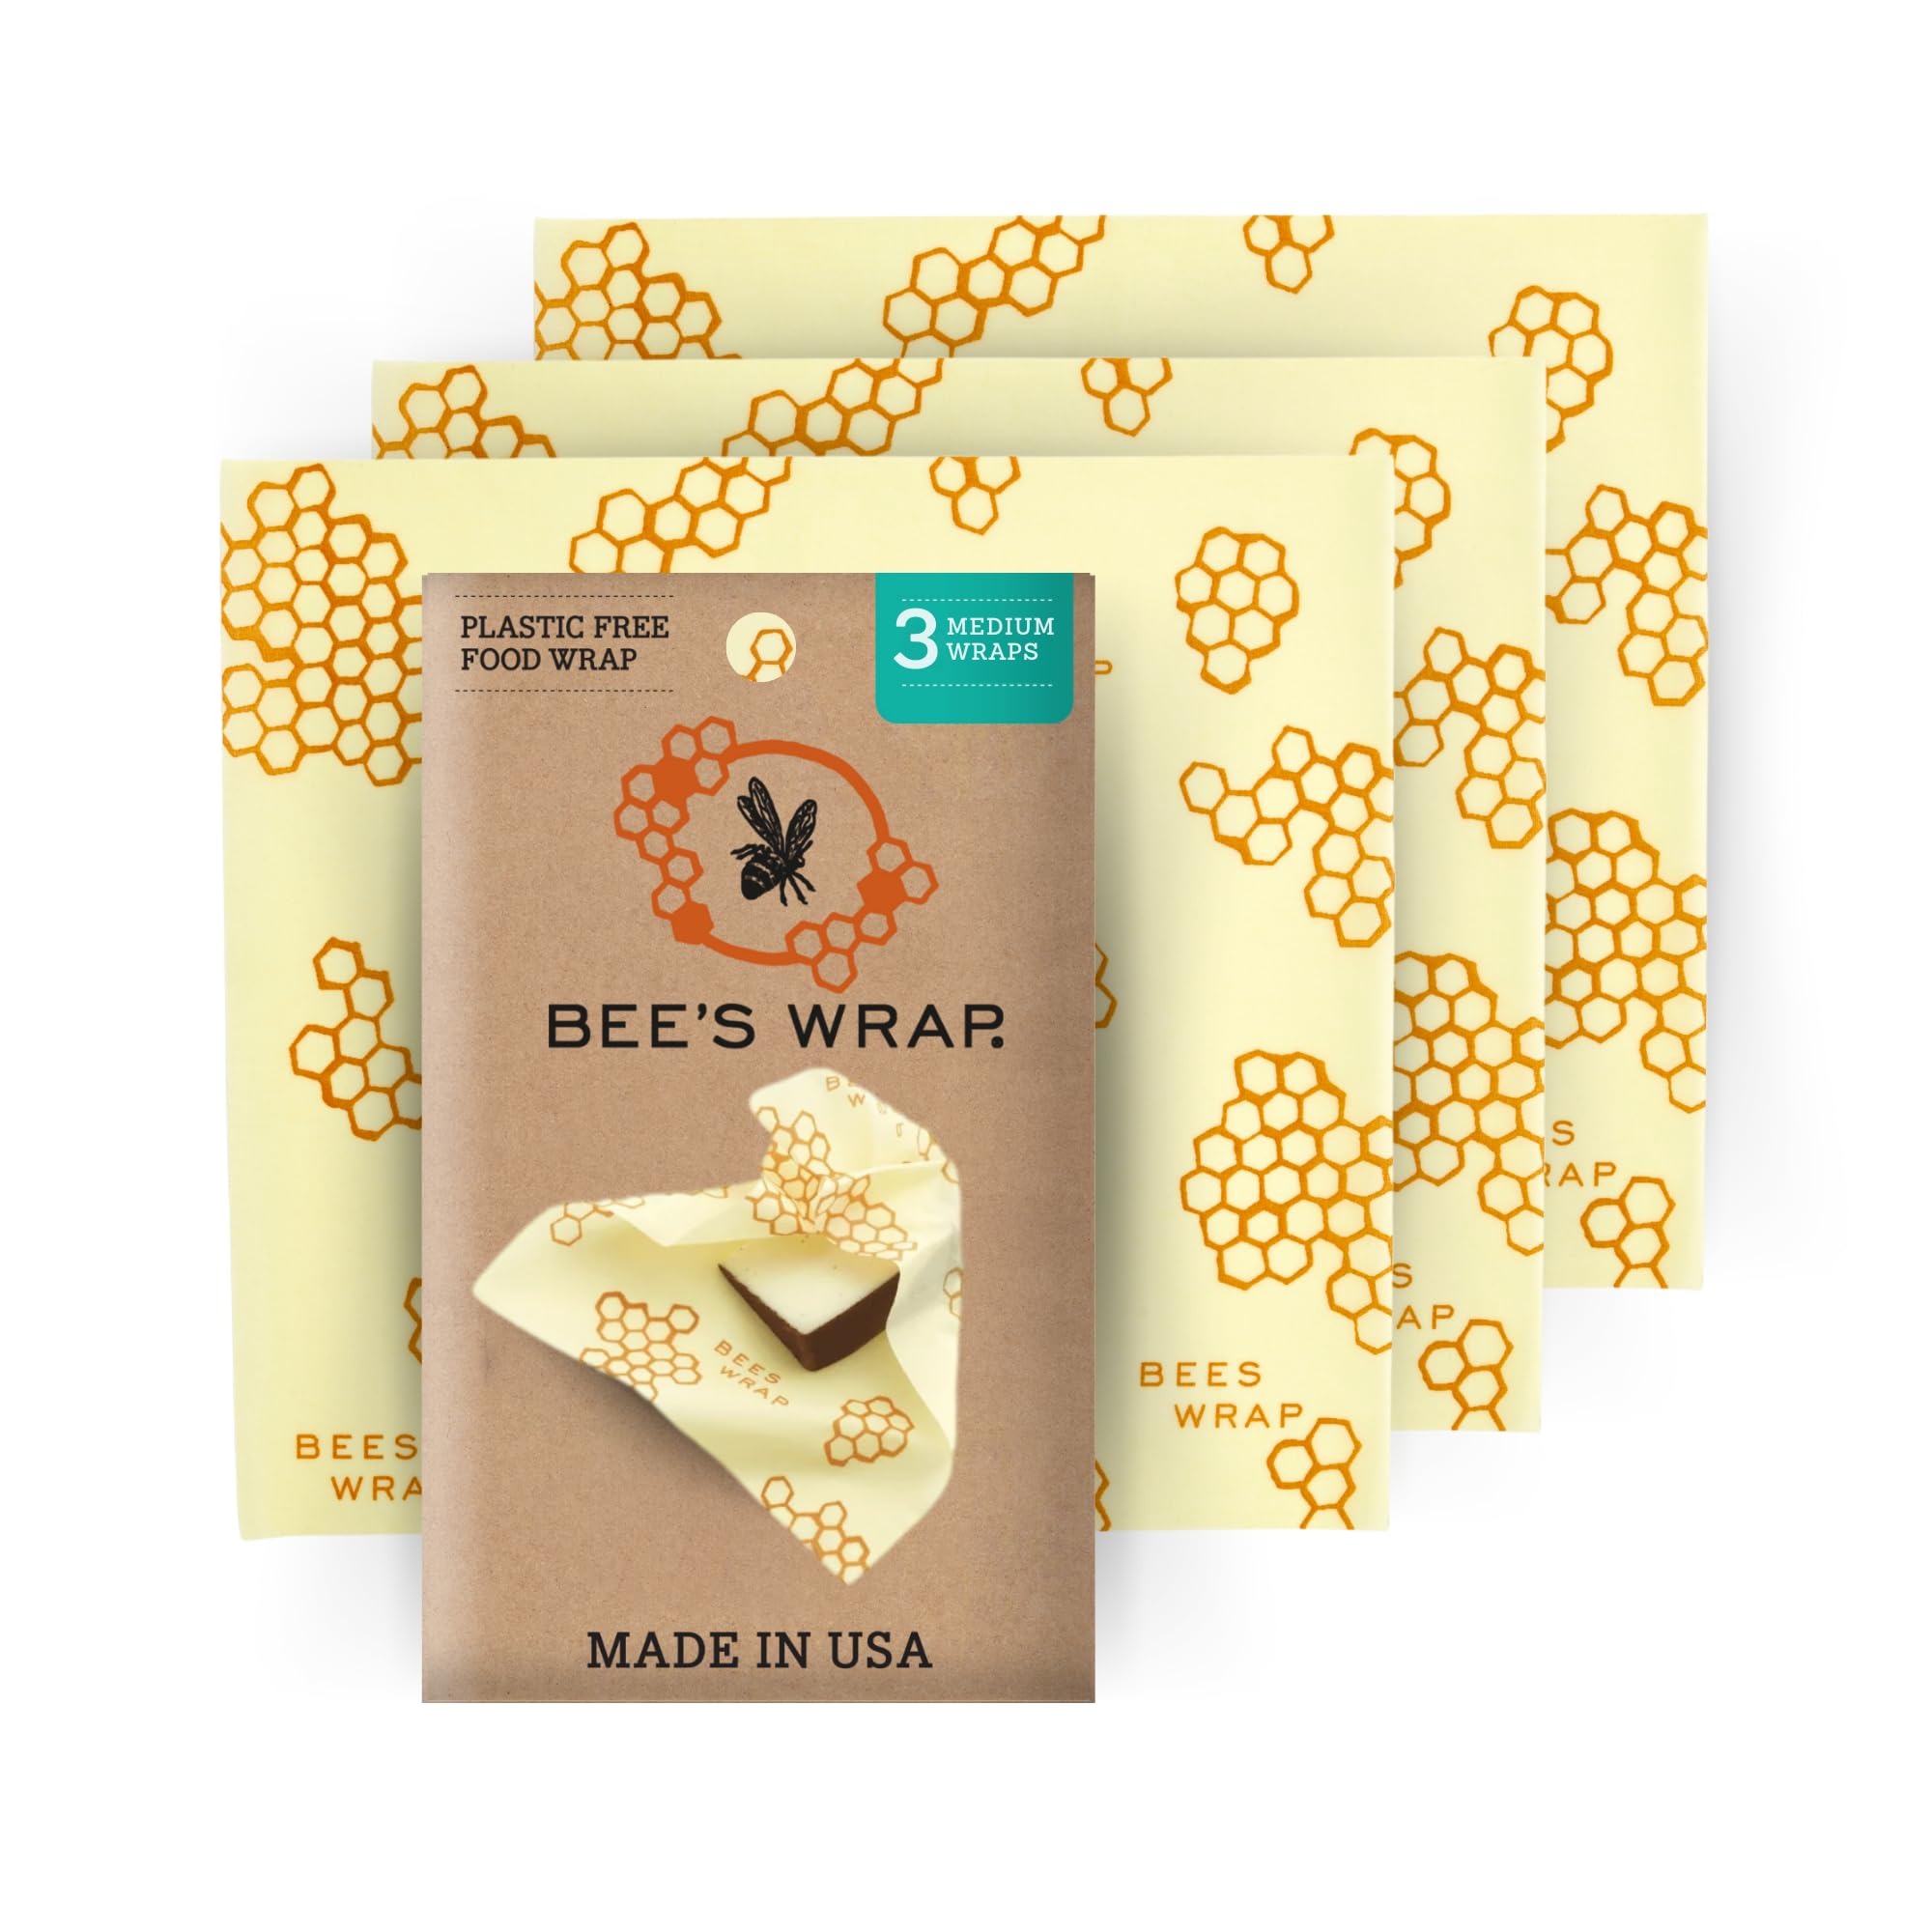
Item Name: Bee's Wrap Reusable Beeswax Food Wraps Made in the USA, Eco Friendly Beeswax Wrap for Food, Sustainable Organic Cotton, 3 Pack of Medium Wraps, Honeycomb Pattern
Bullet Point 1: ECO FRIENDLY REUSABLE FOOD WRAPS are here to eliminate single-use plastic wrap from your kitchen. The green alternative to plastic food storage, our beeswax food wraps keep your food fresh without plastics, unlike traditional food storage containers or single use sandwich bags.
Bullet Point 2: ALL NATURAL wraps are made in the USA and contain organic cotton, beeswax, organic plant oil, and tree resin - free from toxins and unnecessary chemicals. Say goodbye to plastic wrap - our beeswax wraps are durable, reusable, and washable, making them a sustainable kitchen storage essential and the ideal alternative to plastic wrap.
Bullet Point 3: PACK OF THREE WRAPS in our medium size (10" by 11") for all of your food storage needs. Use our medium wrap for cheeses, a sandwich, packing a snack, or covering a Mason jar. Say goodbye to plastic wrap and hello to sustainability. Great for back to school and school lunches.
Bullet Point 4: TO USE warm the wraps with your hands to make them pliable and shapeable to your specific food storage needs. The wrap will maintain shape when it cools, creating a secure seal and keeping food fresh. To clean, hand wash the beeswax wrap with cool water and mild soap, then air dry.
Bullet Point 5: REUSE YOUR WRAPS for up to a year with proper care. Bee's Wrap can be composted or used as a fire starter at the end of its life, making it a truly eco-friendly food storage solution. With a variety of sizes and patterns, our wraps are the perfect housewarming gift, gift for teachers, gifts for mom, or hostess gifts.
Value: 1.0
Unit: Count

Price: 30.61